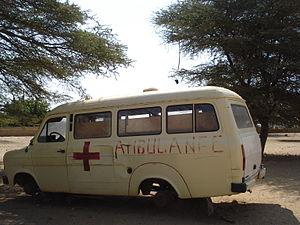
texte